Pohopoco Creek

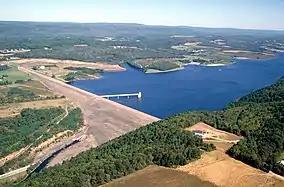
Beltzville Dam, impounding Beltzville Lake on Pohopoco Creek

Pohopoco Creek (locally known as Big Creek) is a tributary of the Lehigh River in Monroe and Carbon Counties in Pennsylvania in the United States. The creek is long and its watershed is in area. Beltzville Lake is formed by its damming by the U.S. Army Corps of Engineers and the Pohopoco's mouth is in Parryville. It was historically known as Heads Creek, Pocho Pochto Creek, Pohopoko Creek, and Poopoke Creek.